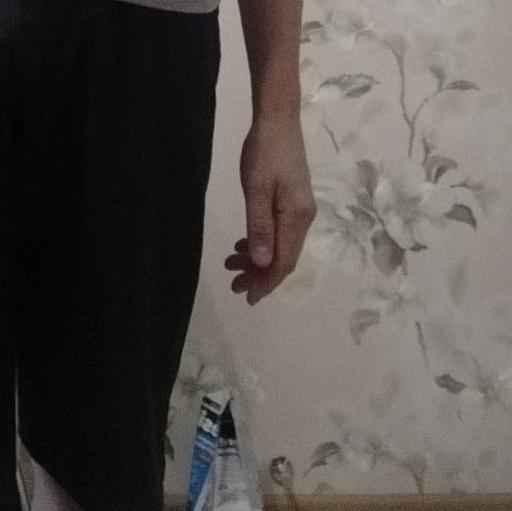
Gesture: no_gesture